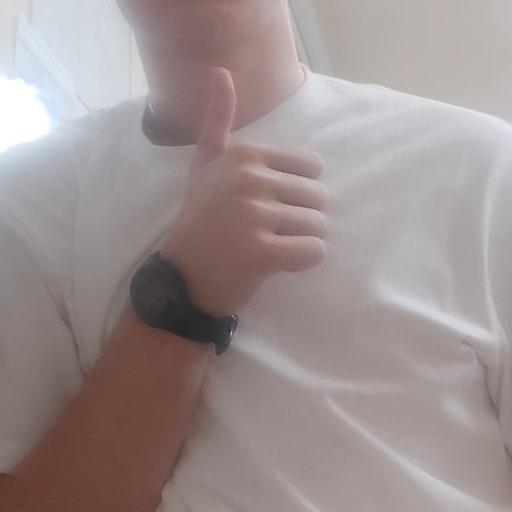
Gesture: like